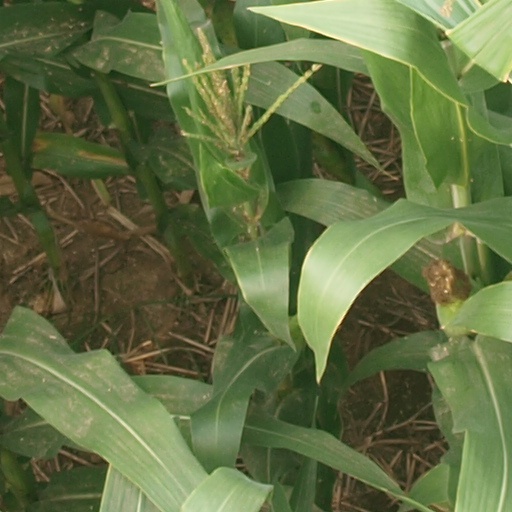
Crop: maize; corn